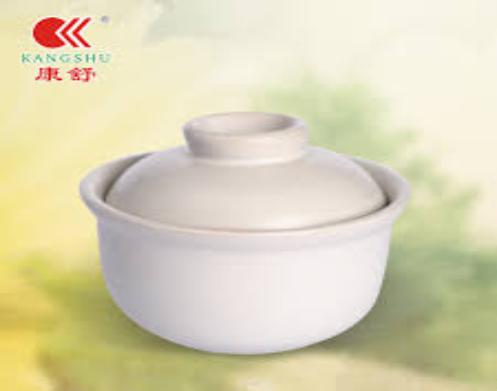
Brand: kangshu
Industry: Others